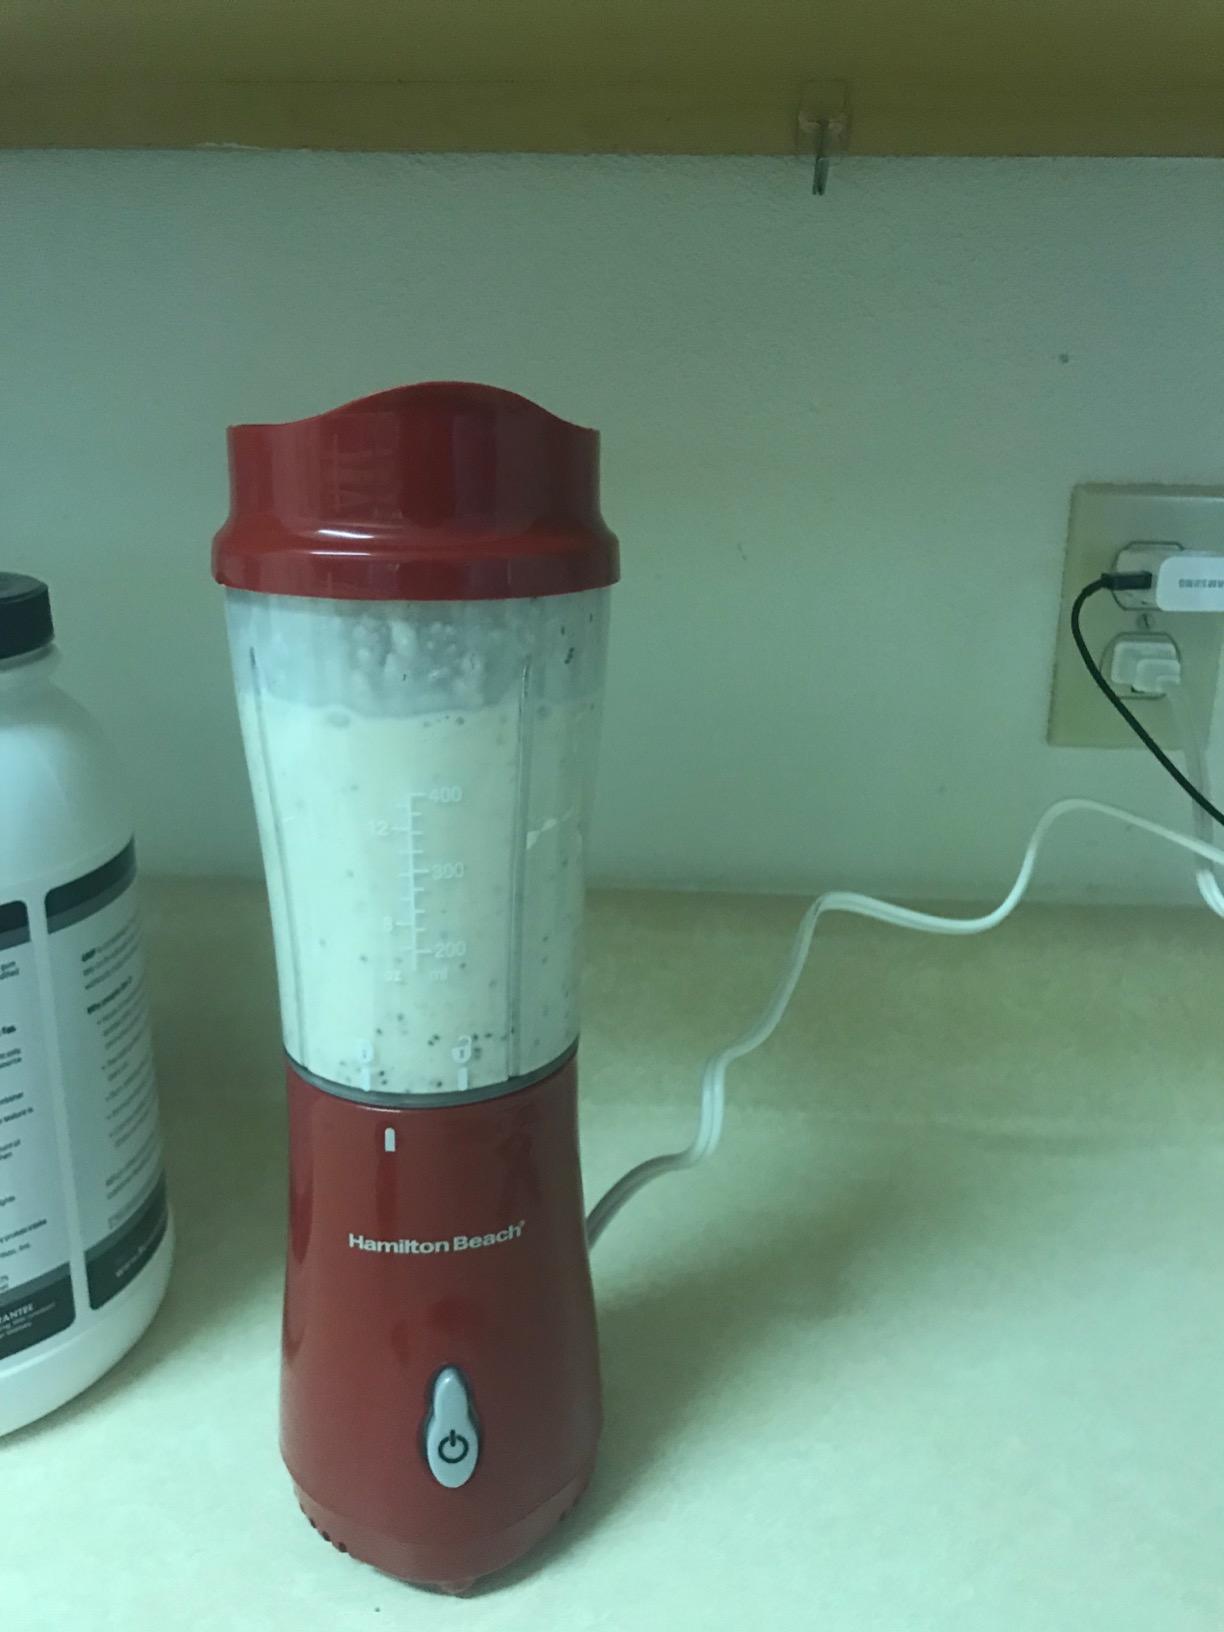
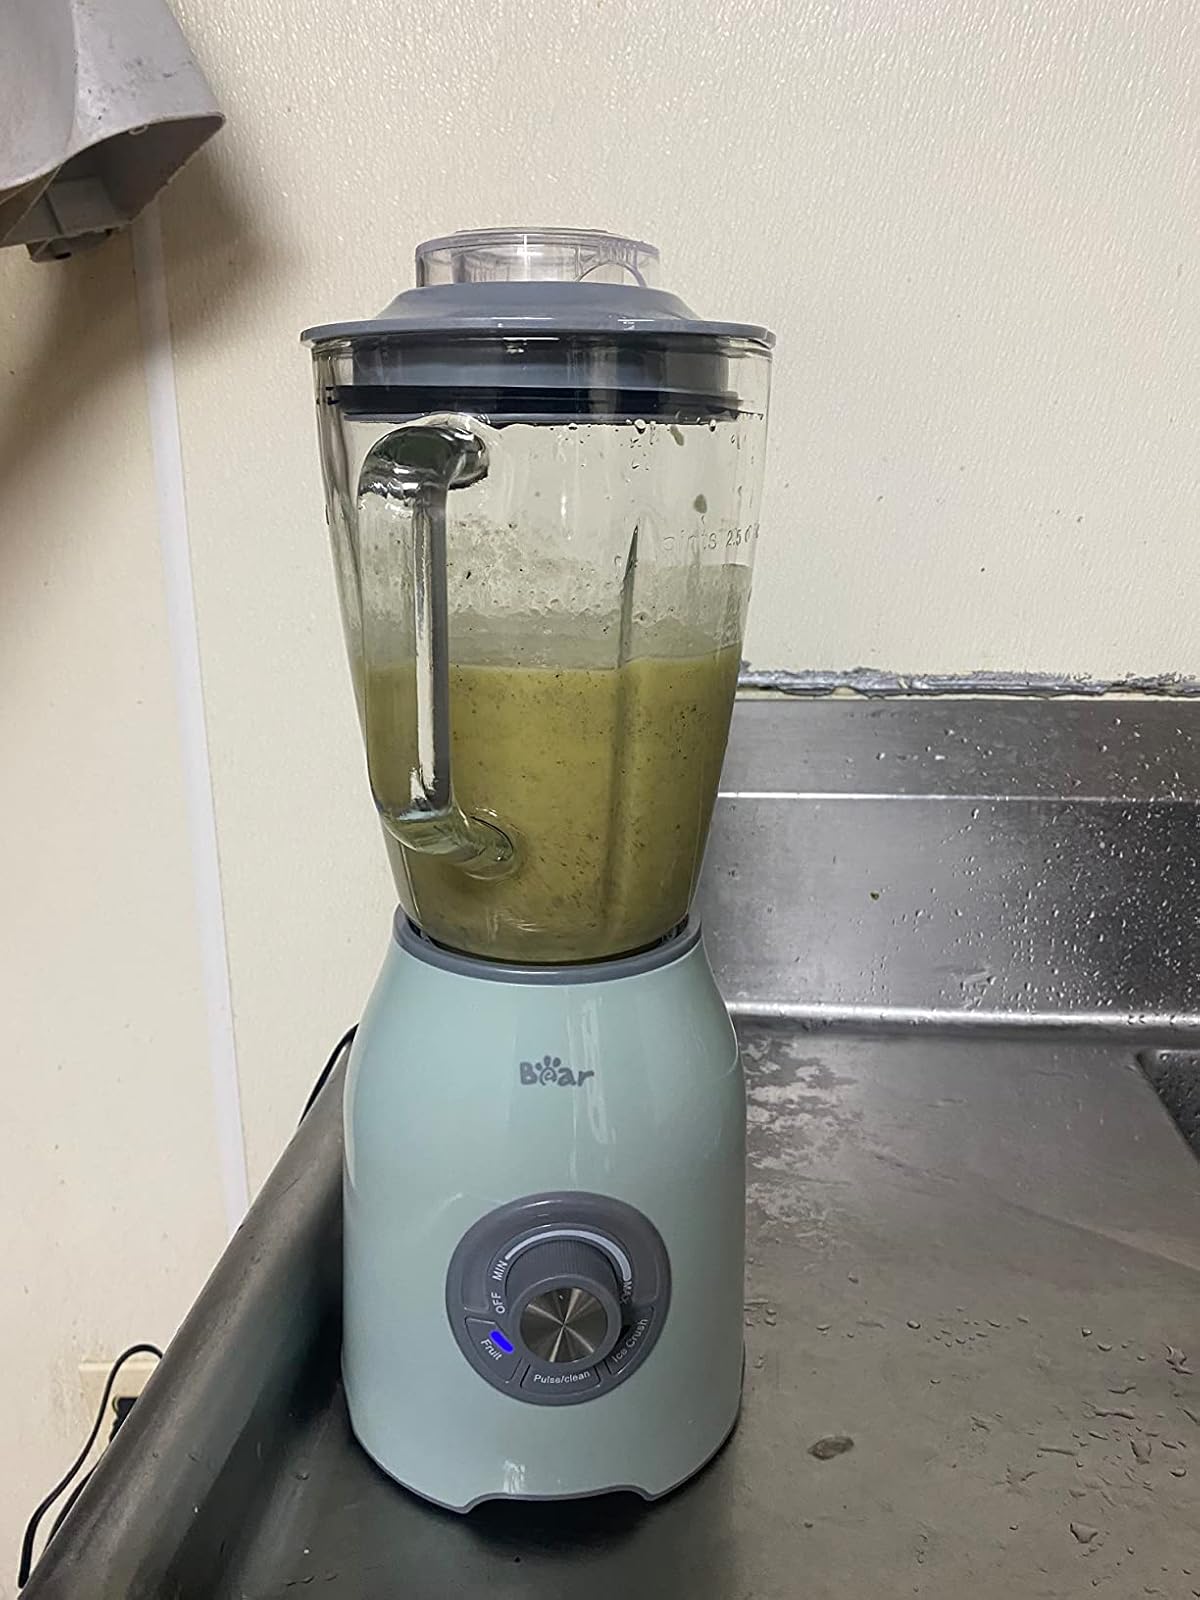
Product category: items_blender
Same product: no